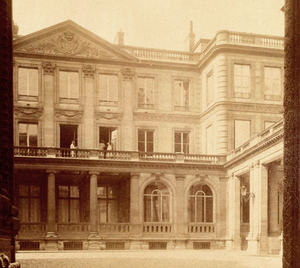
L'hôtel de Coigny au 89, rue du Fbg-St-Honoré, à Paris. Photographie d'Eugène Atget (1857-1927)
La famille de Préaulx olim de Préaux, est une famille noble d'ancienne extraction.
L'hôtel de Coigny fut un hôtel particulier situé au nᵒ 89 de la rue du Faubourg-Saint-Honoré construit XVIIIᵉ siècle puis profondément remanié au XIXᵉ.
La rue du Faubourg-Saint-Honoré est une voie du 8ᵉ arrondissement de Paris qui le traverse d'est en ouest, au travers des quartiers de la Madeleine et du Faubourg-du-Roule.